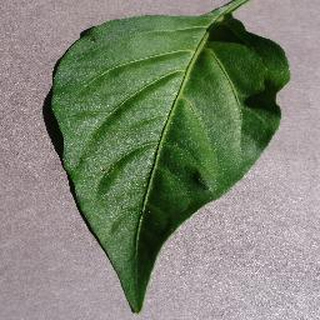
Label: healthy_bell_pepper